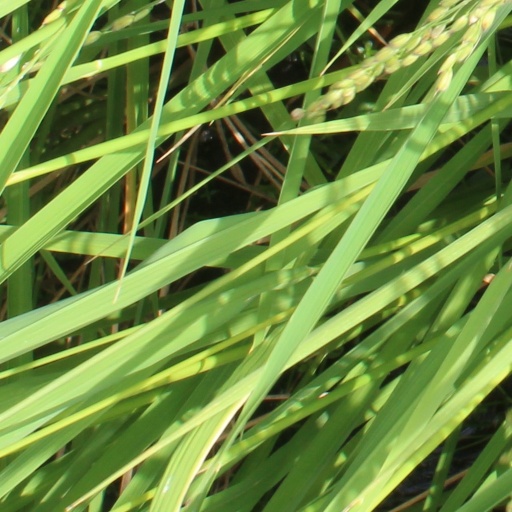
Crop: rice